Arizona State Museum

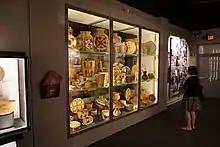
"Woven Through Time: American Treasures of Native Basketry and Fiber Art" exhibit at the Arizona State Museum

ASM continuously exhibits the objects it holds. A list of current and upcoming exhibits can be found here: https://statemuseum.arizona.edu/exhibits